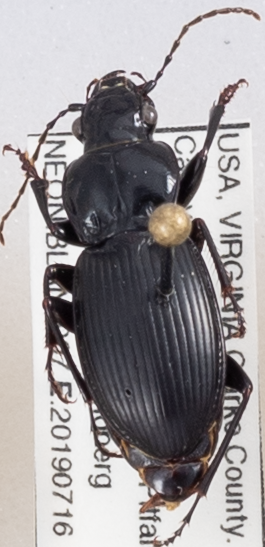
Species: Cyclotrachelus sigillatus
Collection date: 2019-07-16
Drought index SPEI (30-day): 0.26
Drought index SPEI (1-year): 2.09
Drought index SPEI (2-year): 2.09